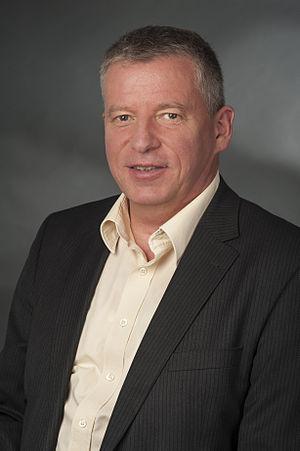
Thomas Nord, né le 19 octobre 1957 à Berlin, est un homme politique allemand et député au Bundestag.